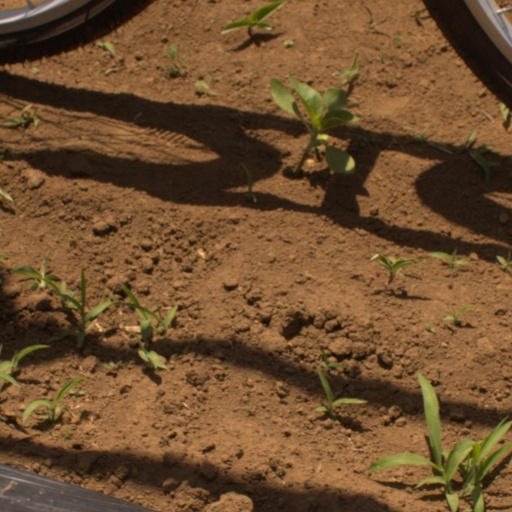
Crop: Jerusalem artichoke